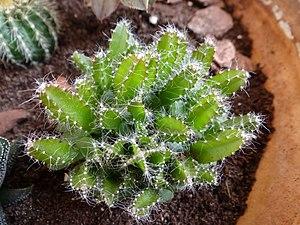
Jeune Hylocereus undatus (6 cm de large) dans une composition végétale.
Hylocereus undatus est une espèce de cactus hémiépiphyte d'Amérique centrale et du Sud, dont le fruit est le pitaya. Elle est maintenant répandue dans la zone intertropicale comme plante ornementale et pour son fruit original.